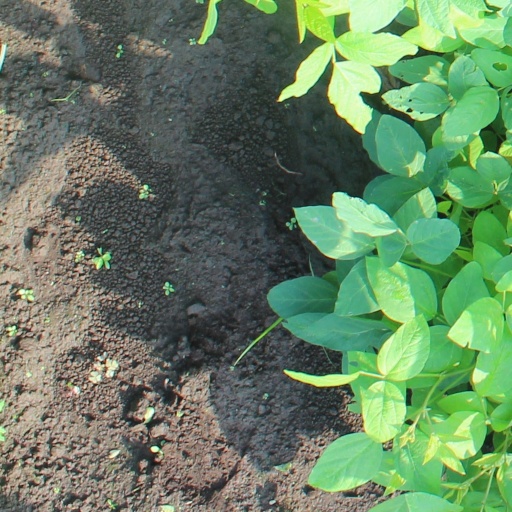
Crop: soybean